Merveilleux scientifique

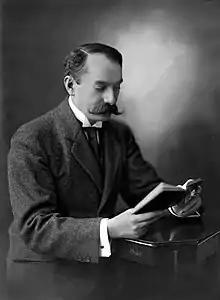
Between 1909 and 1928, writer Maurice Renard set about theorizing the concept of the merveilleux scientifique.

The term "merveilleux scientifique" was ambiguous before Maurice Renard's seminal manifesto. It had varying meanings. Literary critics coined this neologism in the 19th century to designate all works of fiction relating to science, whether they aimed to merge science and wonder or were generally scientific novels. In 1875, Louis Énault, a journalist, coined the term "merveilleux scientifique" to describe the plot of Victorien Sardou's La Perle noire which utilizes scientific explanations to justify unlikely events. Literary critic Charles Le Goffic associated the term with the scientific novels of Jules Verne in his study "Les romanciers aujourd'hui" (1890). The term "Wonder" was coined by , a physiologist, in his book "Le Merveilleux scientifique" in 1894 to describe the scientific study of phenomena that were once deemed marvelous.